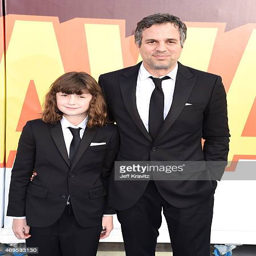
actors attend awards at theater